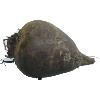
Label: beetroot